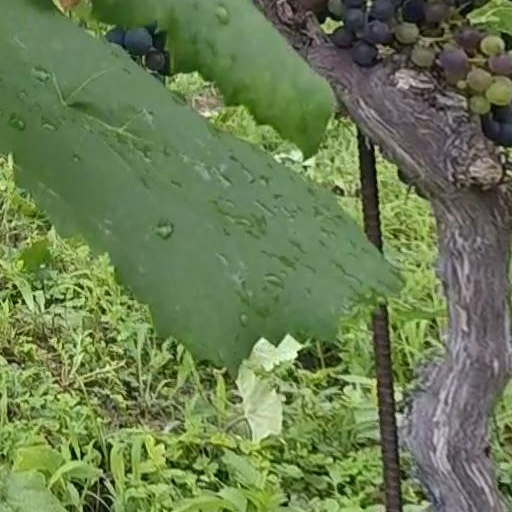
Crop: grape